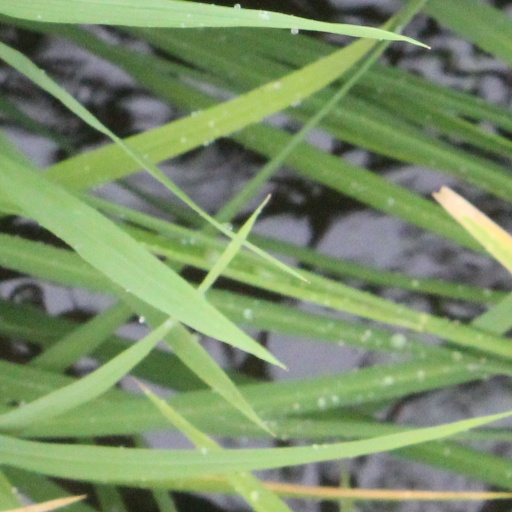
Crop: rice